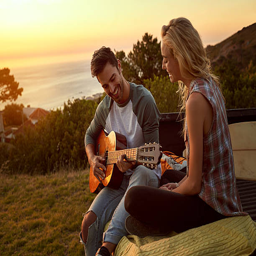
there 's no sound sweeter sound than love